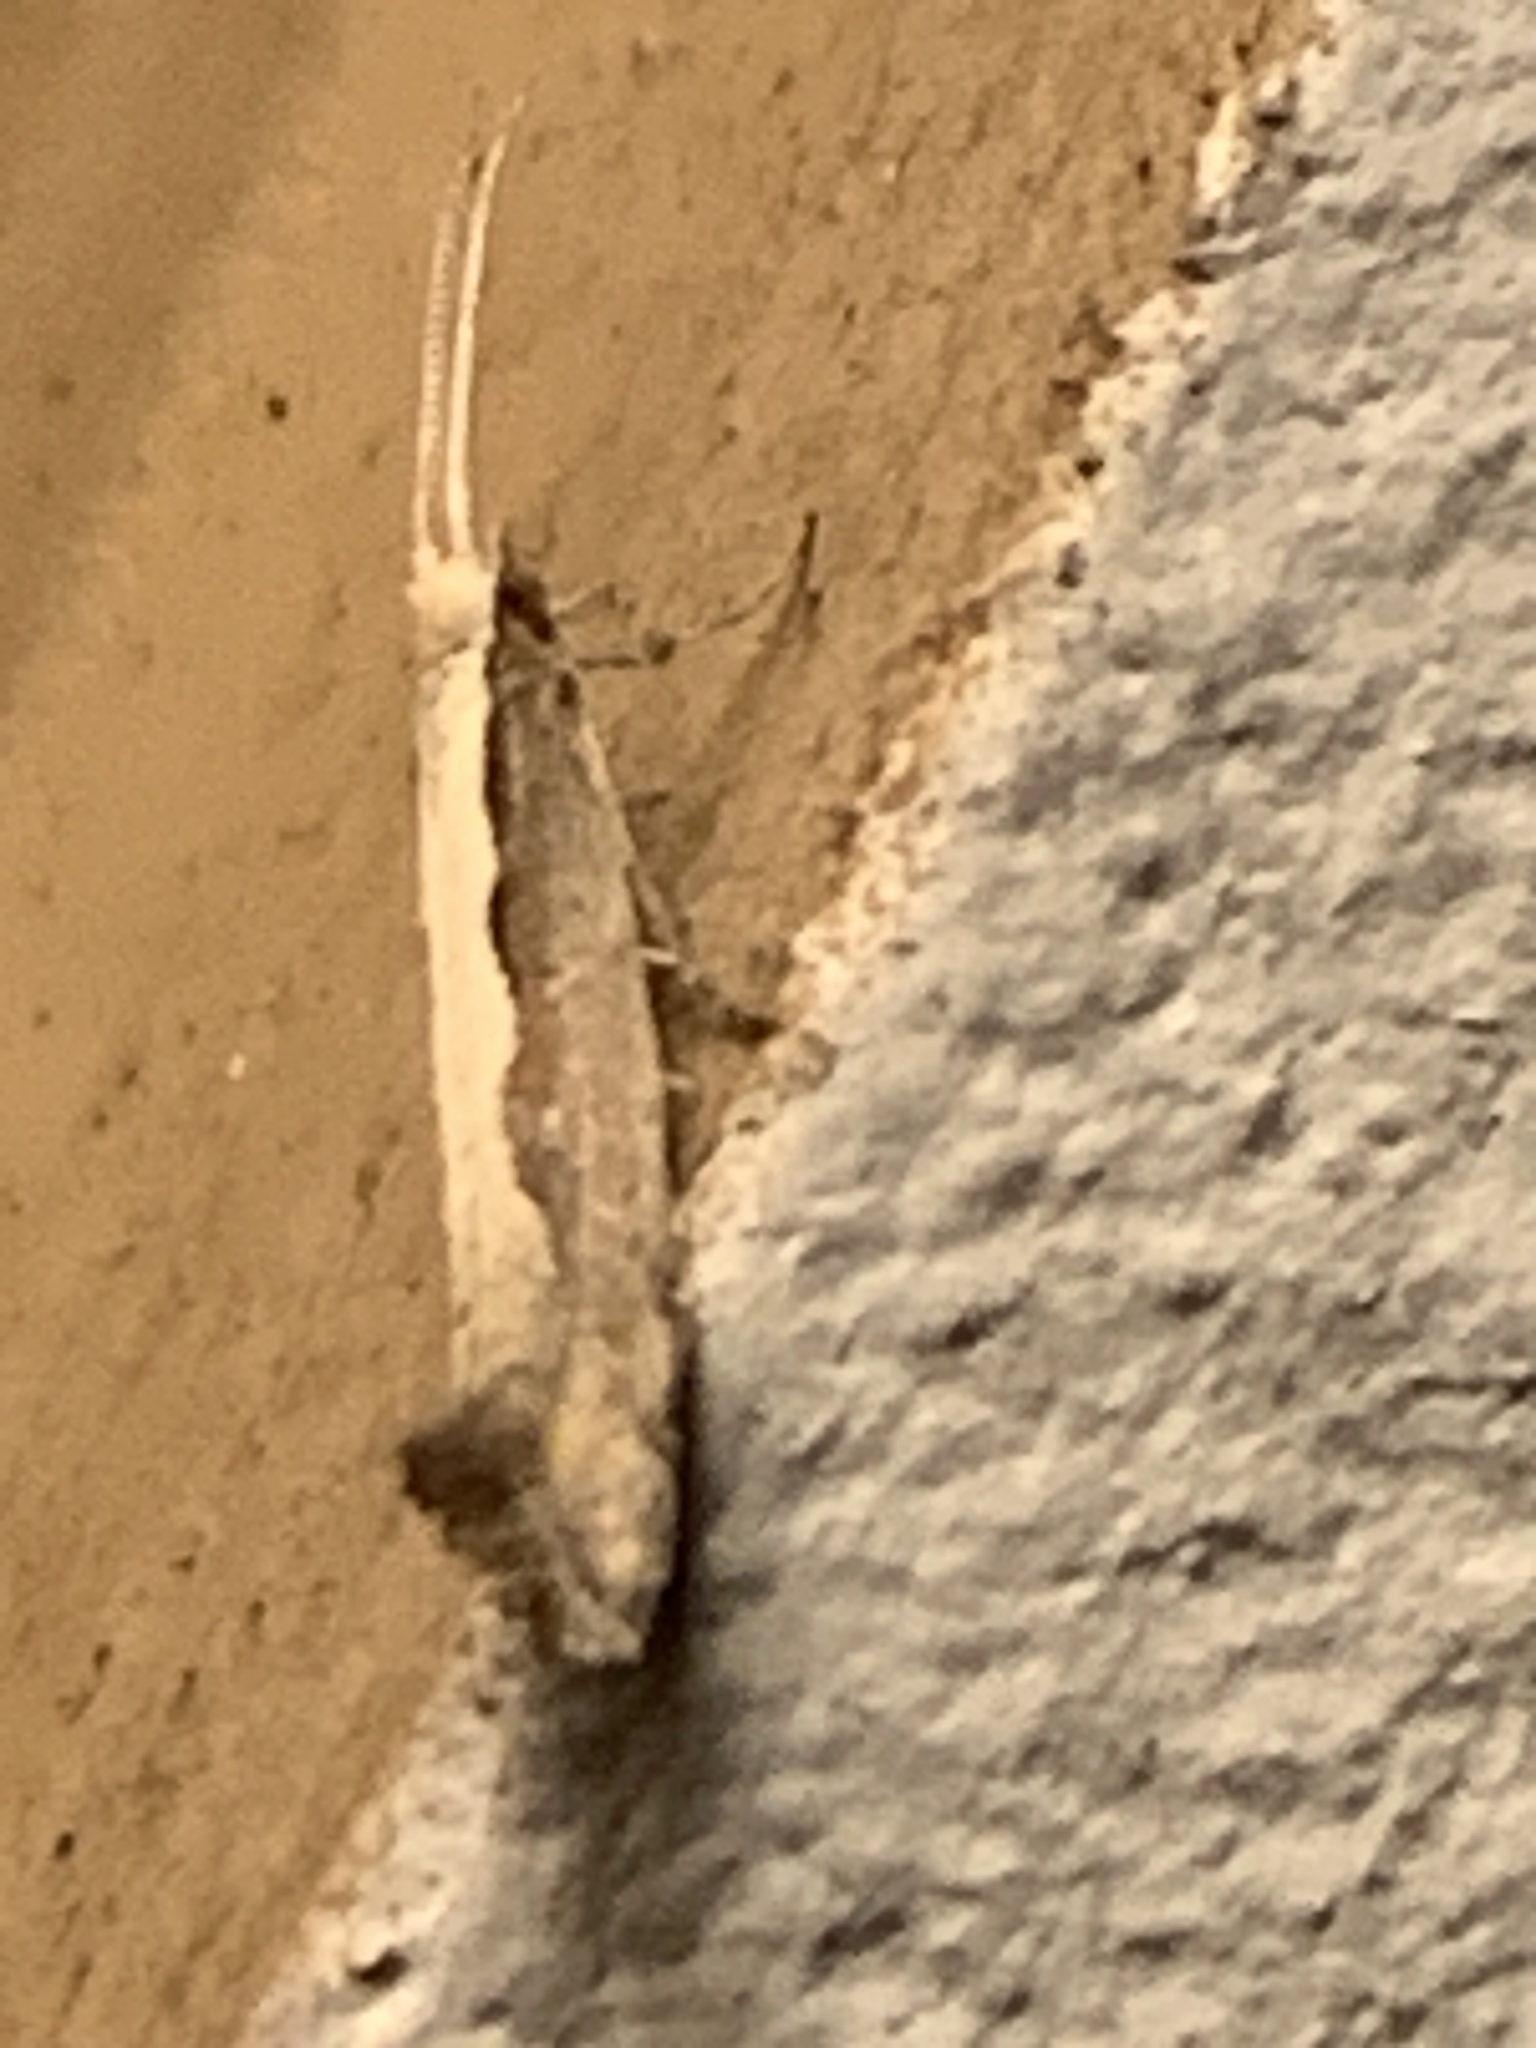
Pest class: diamondback_moth